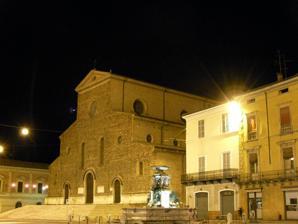
Building: Faenza Cathedral
Country: Italy
Year built: 1515
Faenza Cathedral, west front Faenza Cathedral ( Italian : Duomo di Faenza , Cattedrale di San Pietro Apostolo ) is a Roman Catholic cathedral built in the style of the Tuscan Renaissance in central Faenza , Italy . It is the seat of the Bishop of Faenza-Modigliana and is dedicated to Saint Peter the Apostle . History Construction of the cathedral began in 1474, on the site of a previous cathedral about which very little is known, by order of Carlo II Manfredi (lord of Faenza between 1468 and 1477), while his brother Federico was bishop of Faenza. The architect was the Florentine Giuliano da Maiano . Construction finished in 1515. The dedication to Saint Peter did not take place until 1581. The cathedral also has the status of a basilica minor . Description The brick façade was left incomplete, in the sense that it was never fully faced in marble or stone. The church is built on a Latin cross ground plan. In the interior Giuliano appears to have been influenced by Brunelleschi's design of San Lorenzo, Florence , particularly in the use of alternating columns and pillars, especially noticeable in the arcades separating the central nave from the two side-aisles. Works of art Details of the ark of Saint Emilianus the Bishop . Photo by Paolo Monti , 1979. The interior houses numerous works of art, particularly Renaissance sculpture. Of especial note are: the Chapel of the Blessed Virgin of Graces , built as a diocesan sanctuary, which contains a fresco of 1412, depicting the Blessed Virgin Mary breaking arrows, symbolising the dangers against which she offers protection; the tomb of Saint Terence , made in 1462 by an unnamed Tuscan master; the tomb of Saint Savinus (third quarter of the 15th century), possibly sculpted in Florence by Benedetto da Maiano (brother of the architect); and the tomb of Saint Emilianus from the second half of the 15th century, of which some of the marble reliefs are now in the Musée Jacquemart-André in Paris. The cathedral also contains a crucifix sculpted by an unknown Northern European wood sculptor (15th century) and, by Innocenzo da Imola , the Bonaccorsi Altarpiece, a 16th-century table still with its original gold and carved cornice and a painting of the Blessed Virgin Mary with the Infant Jesus and Saints John the Baptist , Peter and Paul , Joachim and Ann (oil on canvas, 1526). The wooden choir stalls by the high altar are from 1513. Since 1898 the body of Saint Peter Damian has been buried in a side chapel. On the cathedral square in front of the building are the arcades known as the Portico degli Orefici ("Portico of the Goldsmiths"), built about 1610, and the monumental fountains, the bronzes of which also date from the 17th century. Bibliography Bellezza fede e cultura, Itinerari nella diocesi Faenza-Modigliana , under the direction of the Ufficio diocesano per l'arte sacra e i beni culturali . Faenza: Tipografia faentina (nd) Il Duomo di Faenza : Faenza: Tipografia faentina (nd) La Madonna delle Grazie di Faenza, Notizie storiche , under the direction of the Arciconfraternita della Beata Vergine delle Grazie . Faenza: Tipografia faentina (2000) Il duomo di Faenza , under the direction of Antonio Savioli. Florence: Nardini (1988) External links Wikimedia Commons has media related to Cathedral (Faenza) . TerrediFaenza.it: cathedral Archived 2020-11-27 at the Wayback Machine (in Italian) Authority control databases International VIAF National Germany 44°17′09″N 11°53′04″E / 44.2859°N 11.884369°E / 44.2859; 11.884369